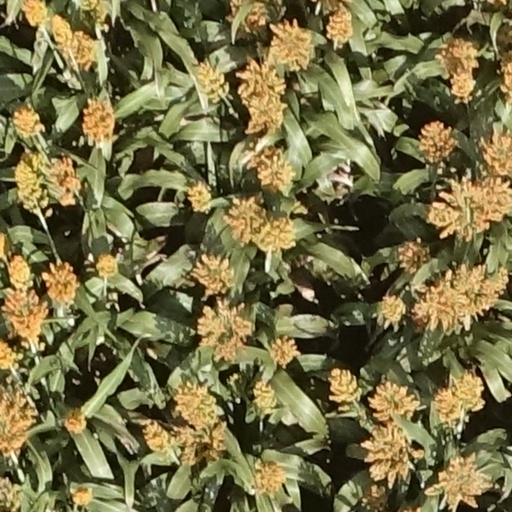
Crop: sorghum